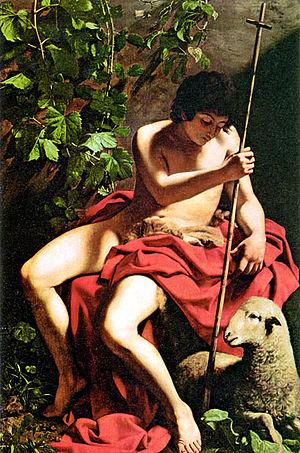
Saint Jean Baptiste ou Saint Jean dans le désert est un tableau peint vers 1598 et conservé au Museo Tesoro Catedralicio de Tolède. Il a été attribué à Caravage, qui a produit environ sept versions de ce même thème ; certaines sont toutefois contestées quant à leur attribution. En l'occurrence, la recherche en histoire de l'art s'oriente de plus en plus vers une attribution à Cavarozzi concernant le Saint Jean Baptiste de Tolède.
Le thème de saint Jean-Baptiste a fait l'objet de plusieurs tableaux du peintre baroque italien Michelangelo Merisi da Caravaggio, dit « Caravage ». Toutefois, l'attribution de certains de ces tableaux à Caravage n'est pas certaine, et varie selon les auteurs et l'état de la recherche à ce sujet.
Cette page établit une liste des peintures de Michelangelo Merisi da Caravaggio, dit Caravage, peintre italien né le 29 septembre 1571 à Milan et mort le 18 juillet 1610 à Porto Ercole.